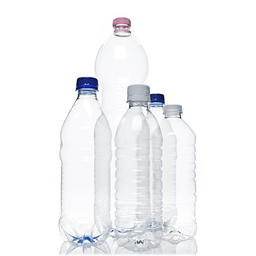
Label: plastic